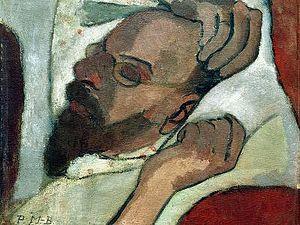
Paula Modersohn-Becker, née le 8 février 1876 à Dresde et morte le 21 novembre 1907 à Worpswede, est une artiste peintre allemande et l’une des représentantes les plus précoces du mouvement expressionniste dans son pays.